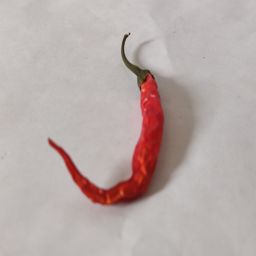
Crop: Chile Pepper
Quality: Dried